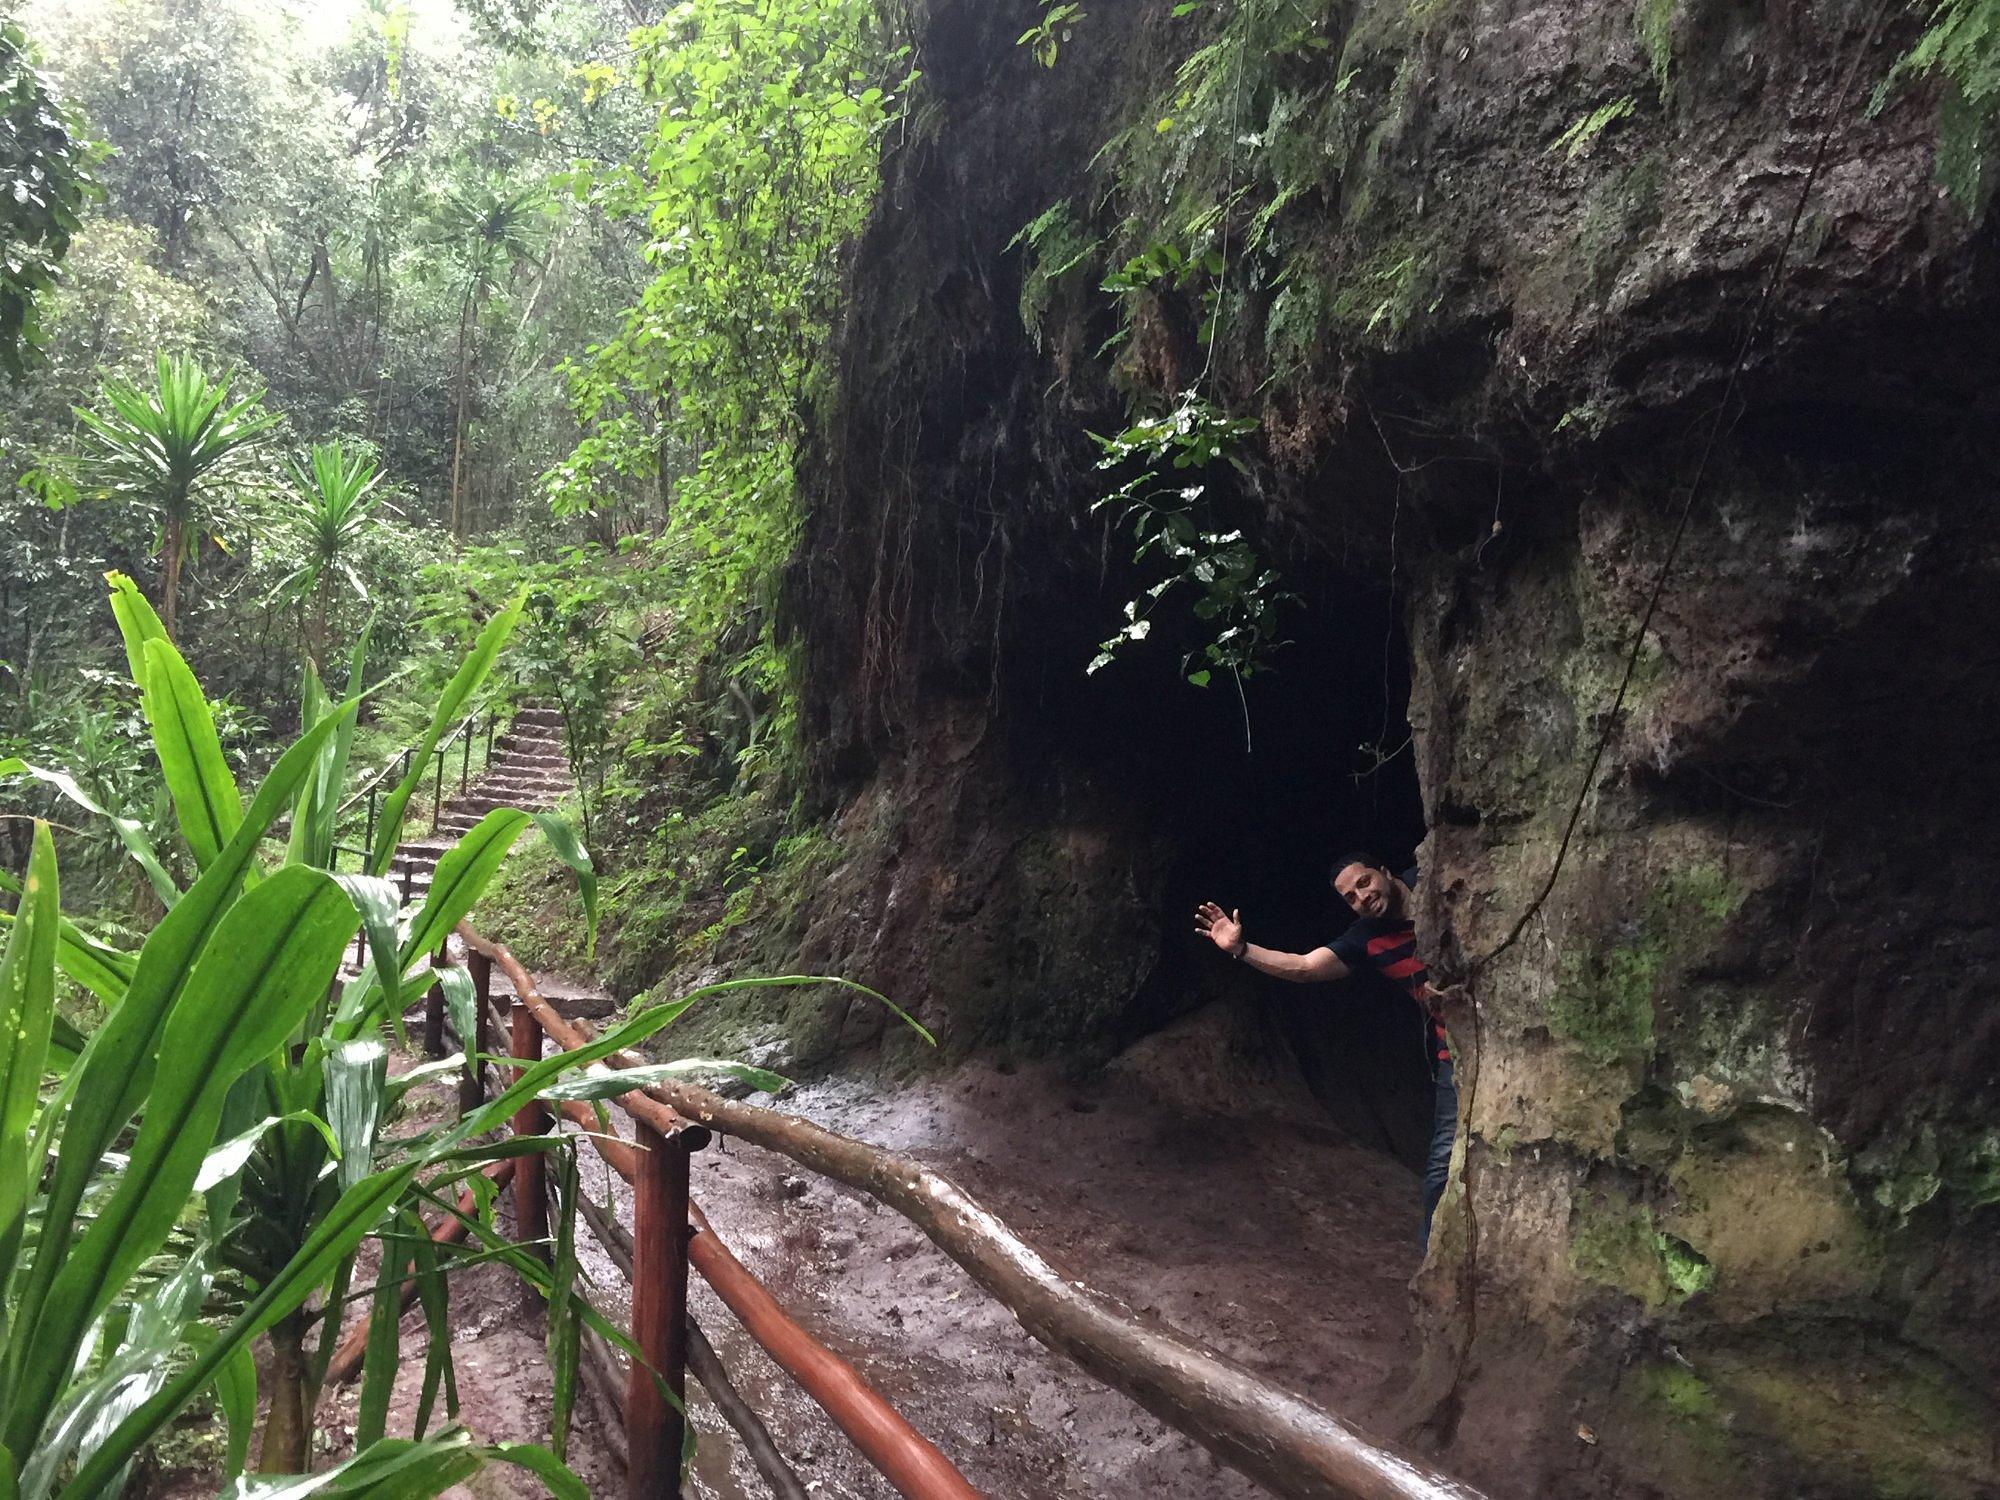
Mazingira ya misituni kukiwa na mwamba mkubwa, ambao una kitobo katikati kilichotengeneza pango, kukiwa na mzungu anayechungulia akiwa anapunga mkono, pia kuna daraja lililotengenezwa kwa kutumia mbao,ambalo hutumiwa na watembea kwa miguu.